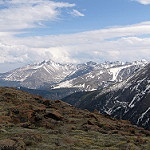
Label: mountain